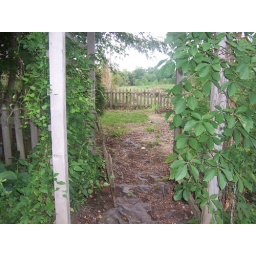
Common Name: Virginia CreeperScientific Name: Parthenocissus quinquefoliaAttractive vine for buildings or other tall structures.  Nice red foilage in fall